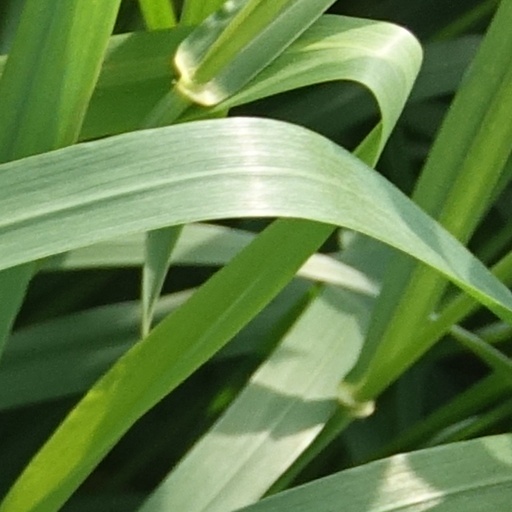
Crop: wheat